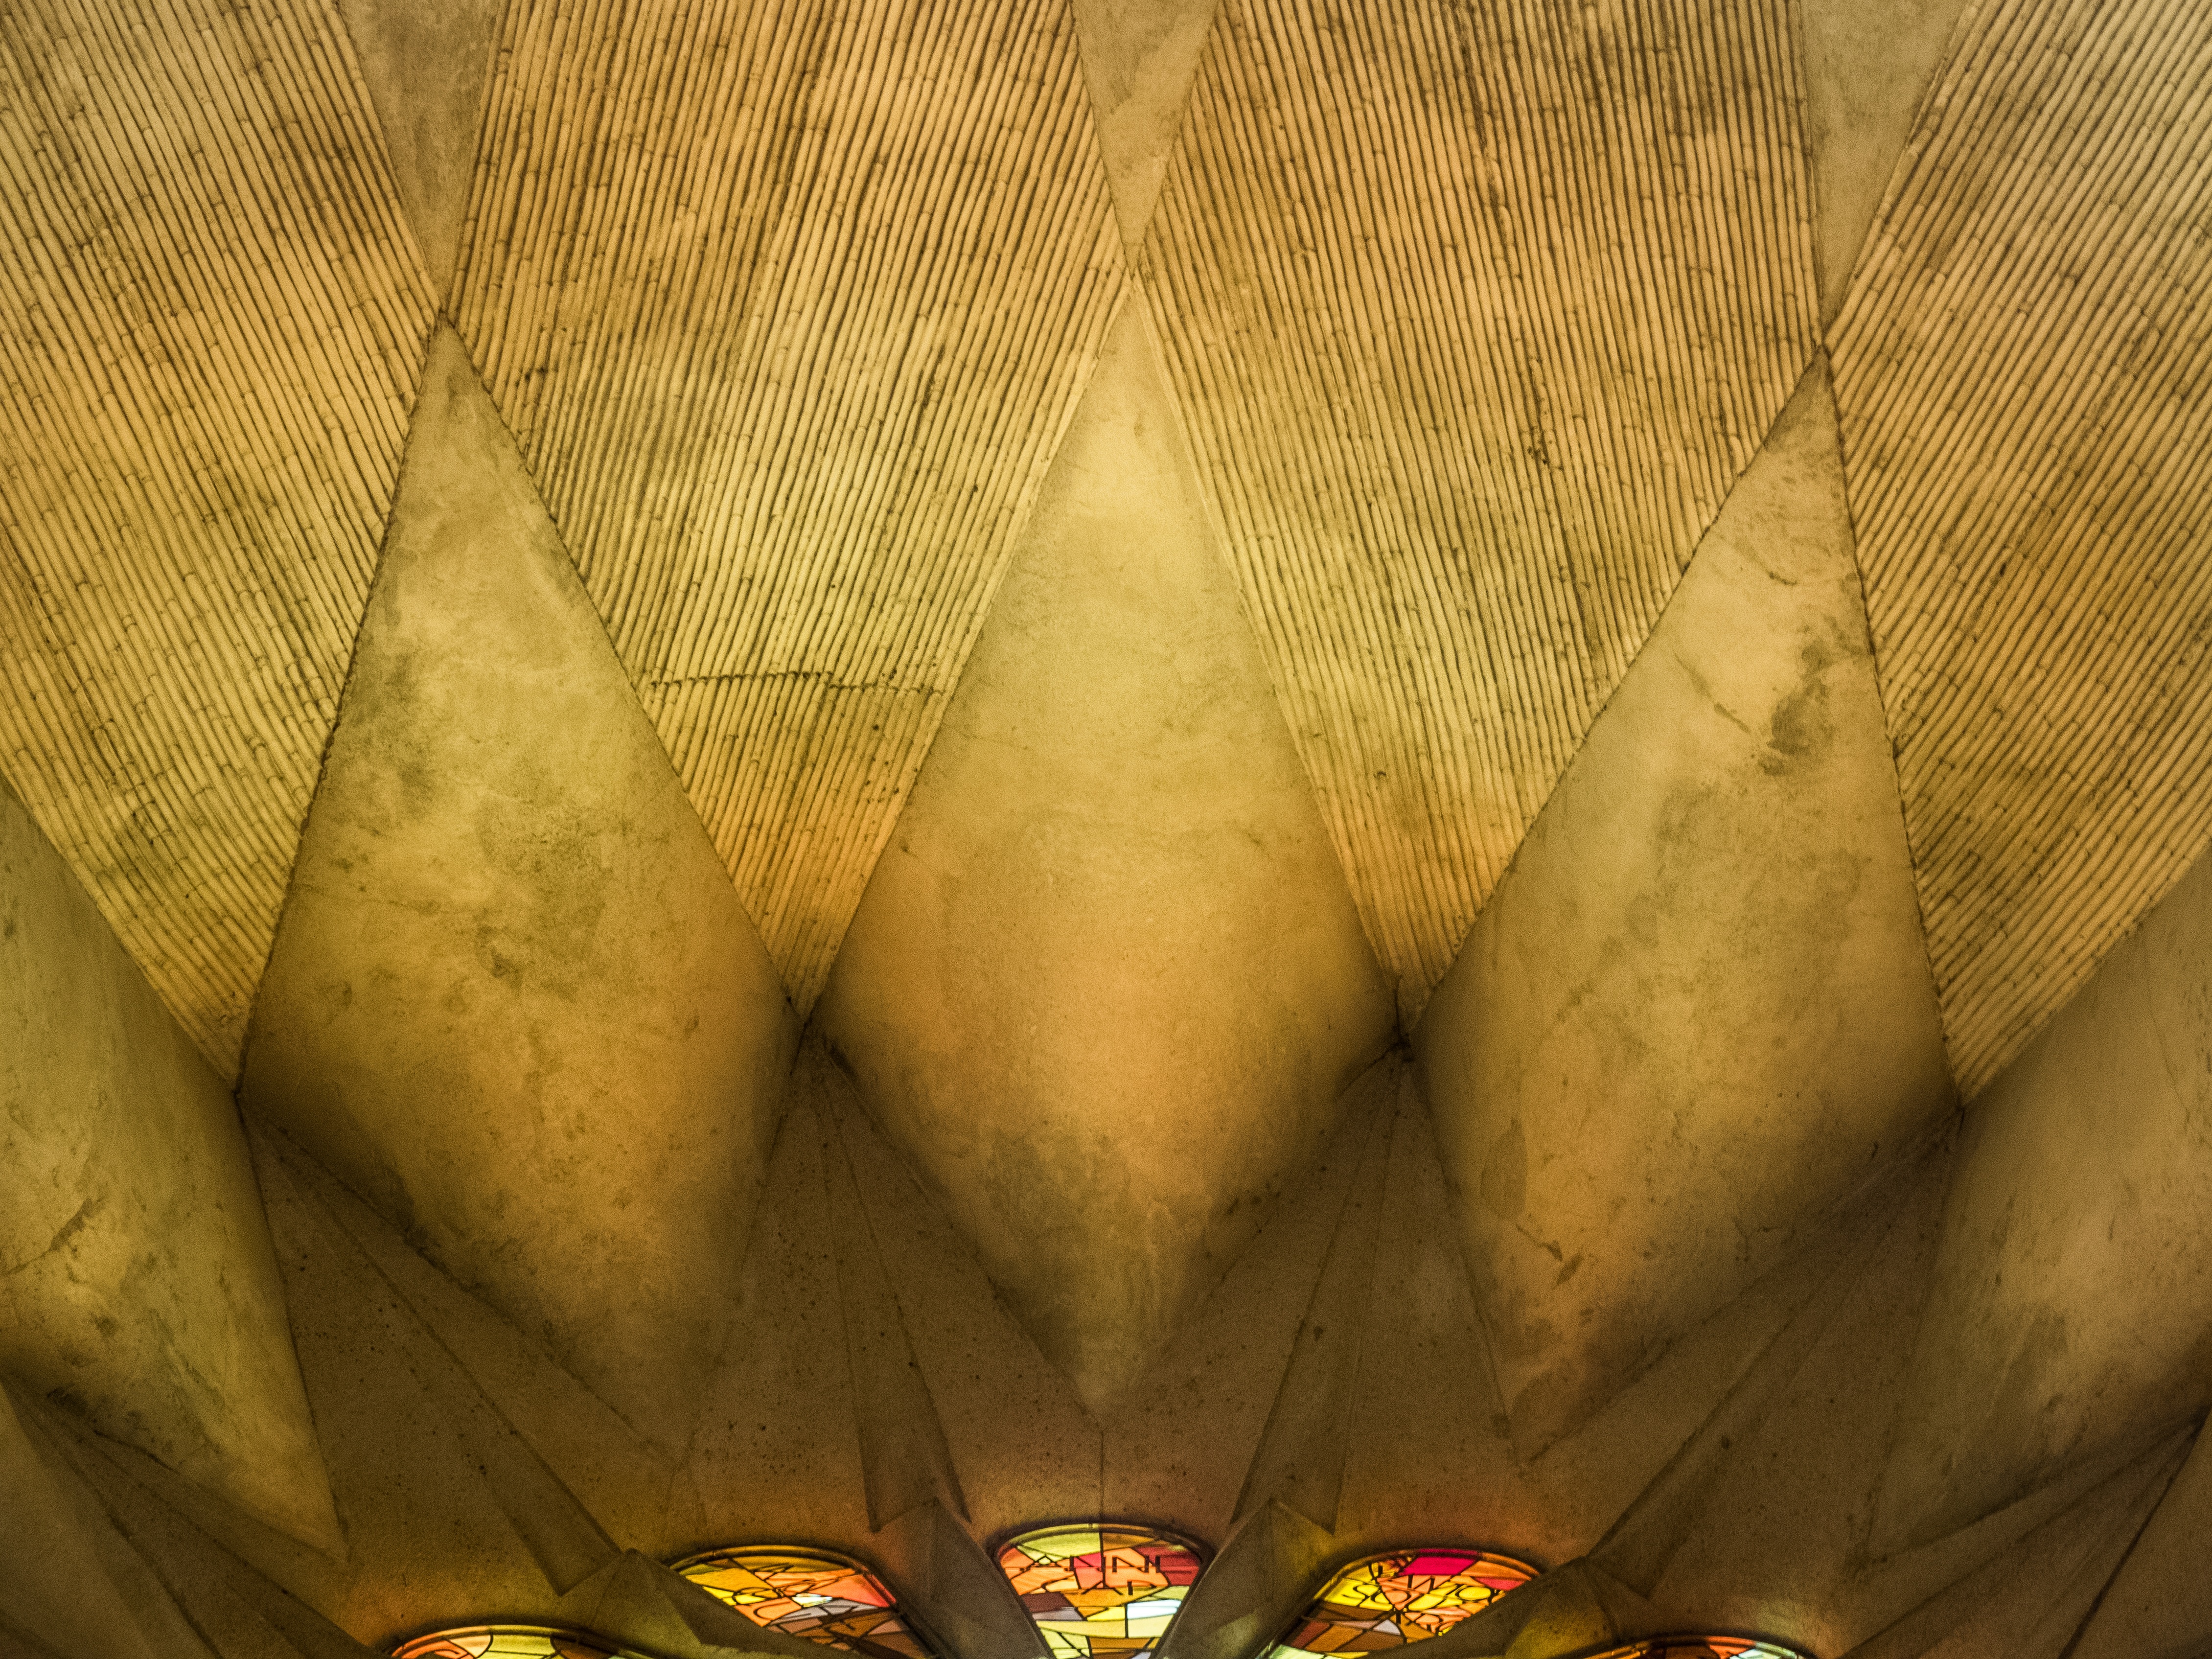
architecture, sunlight, leaf, glass, ceiling, reflection, tower, cathedral, yellow, barcelona, modern architecture, lights, colors, temple, windows, catalonia, macro photography, sagrada familia